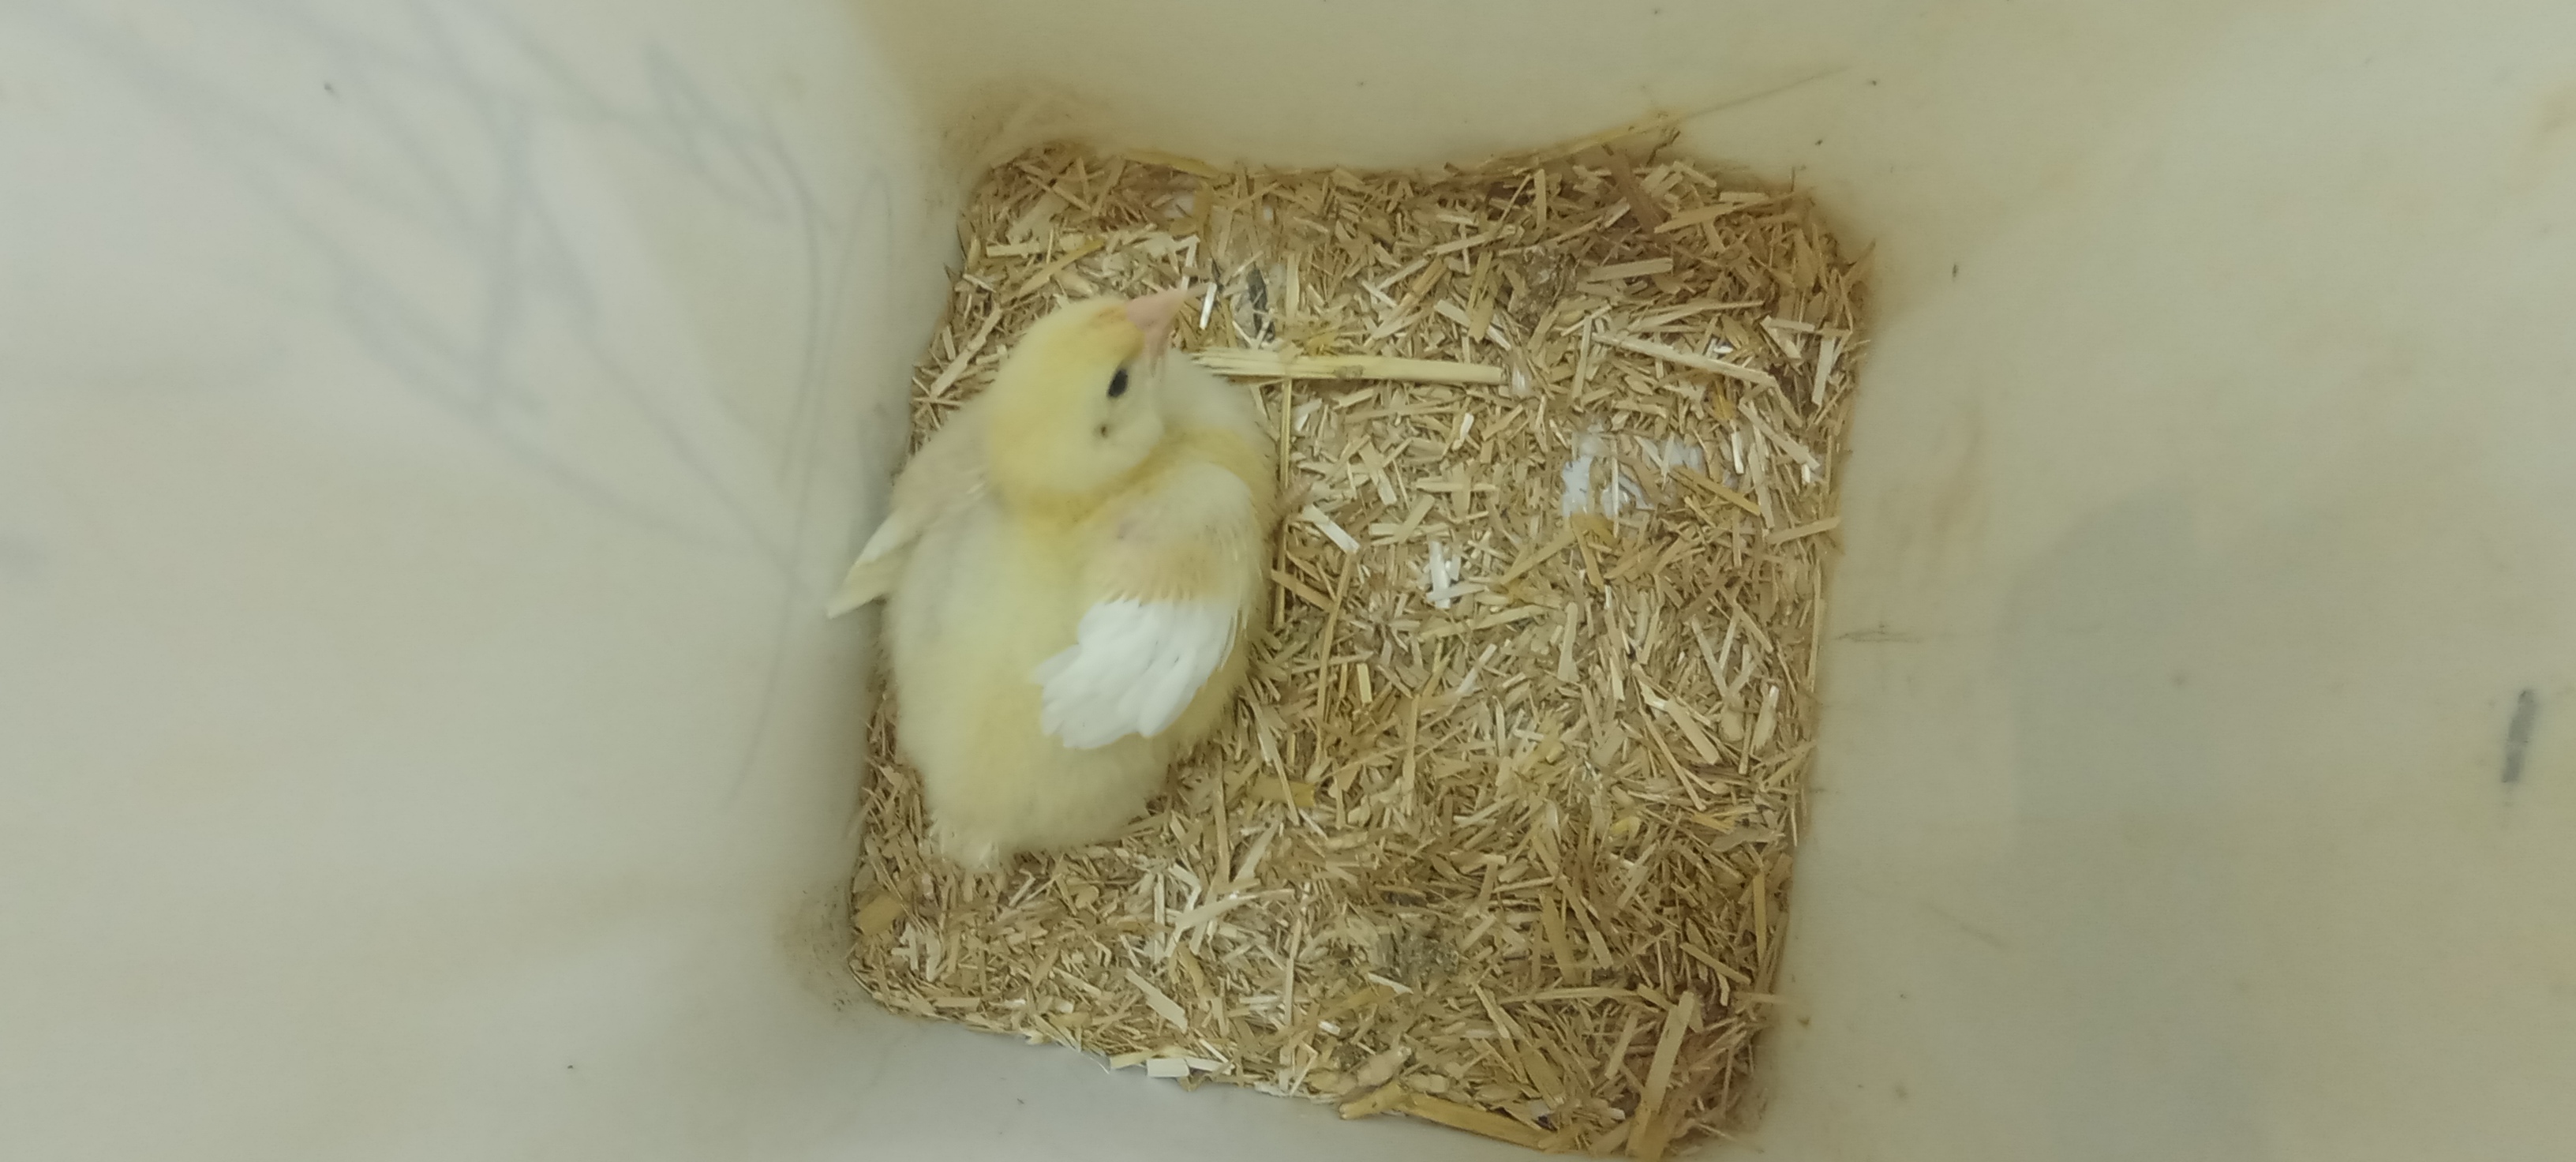
Weight: 223 g